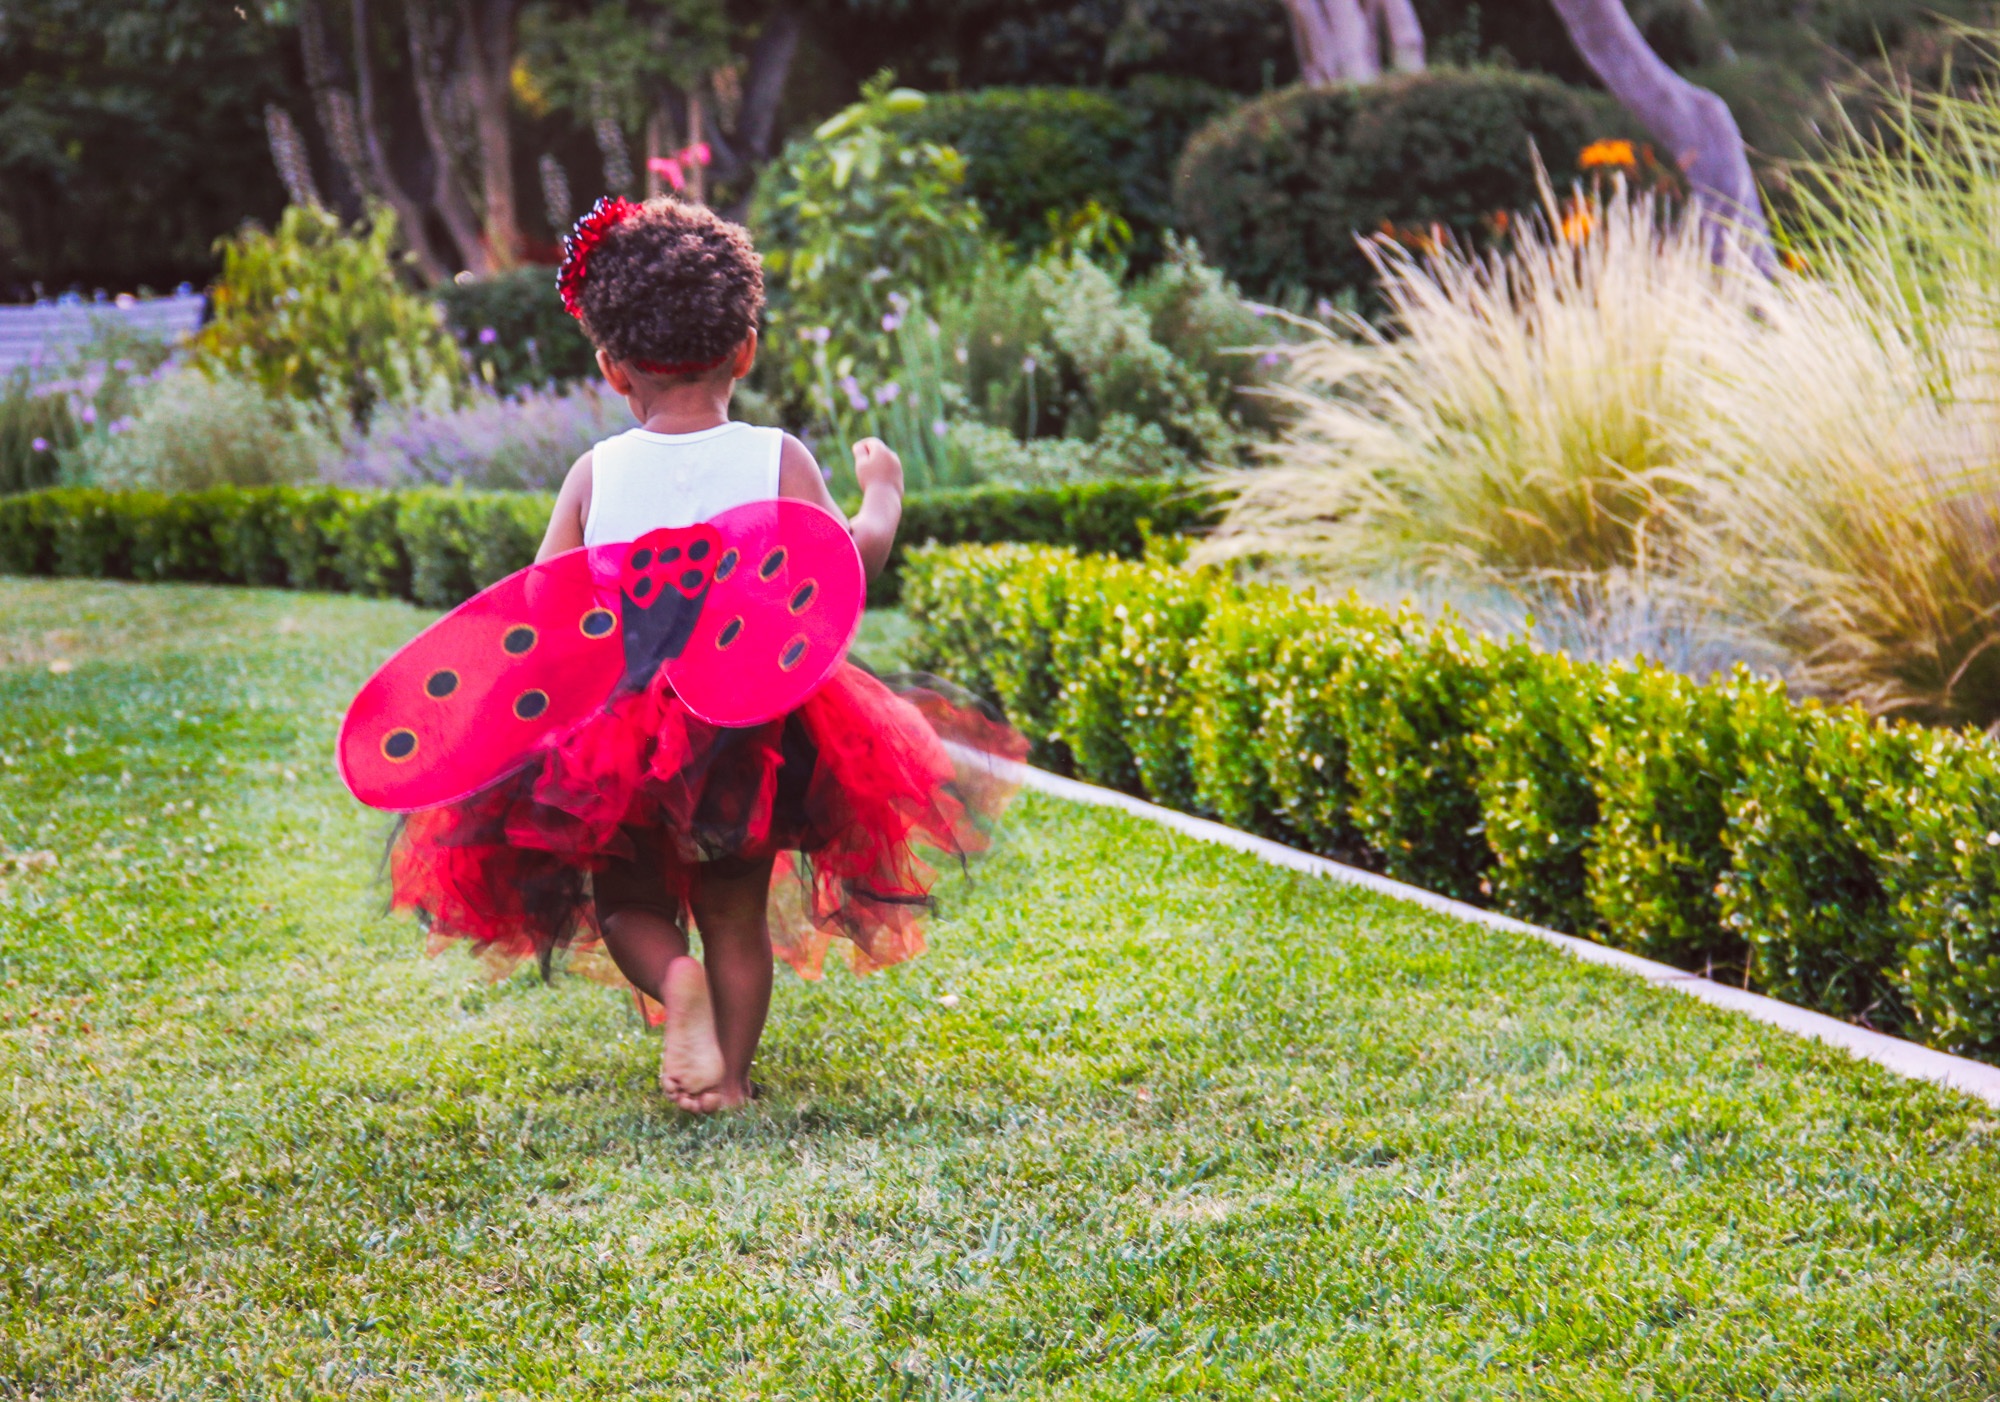
nature, grass, outdoor, plant, girl, lawn, meadow, leaf, flower, running, kid, cute, spring, green, autumn, park, backyard, child, ladybug, garden, childhood, playful, children, fun, dress, little, joy, daughter